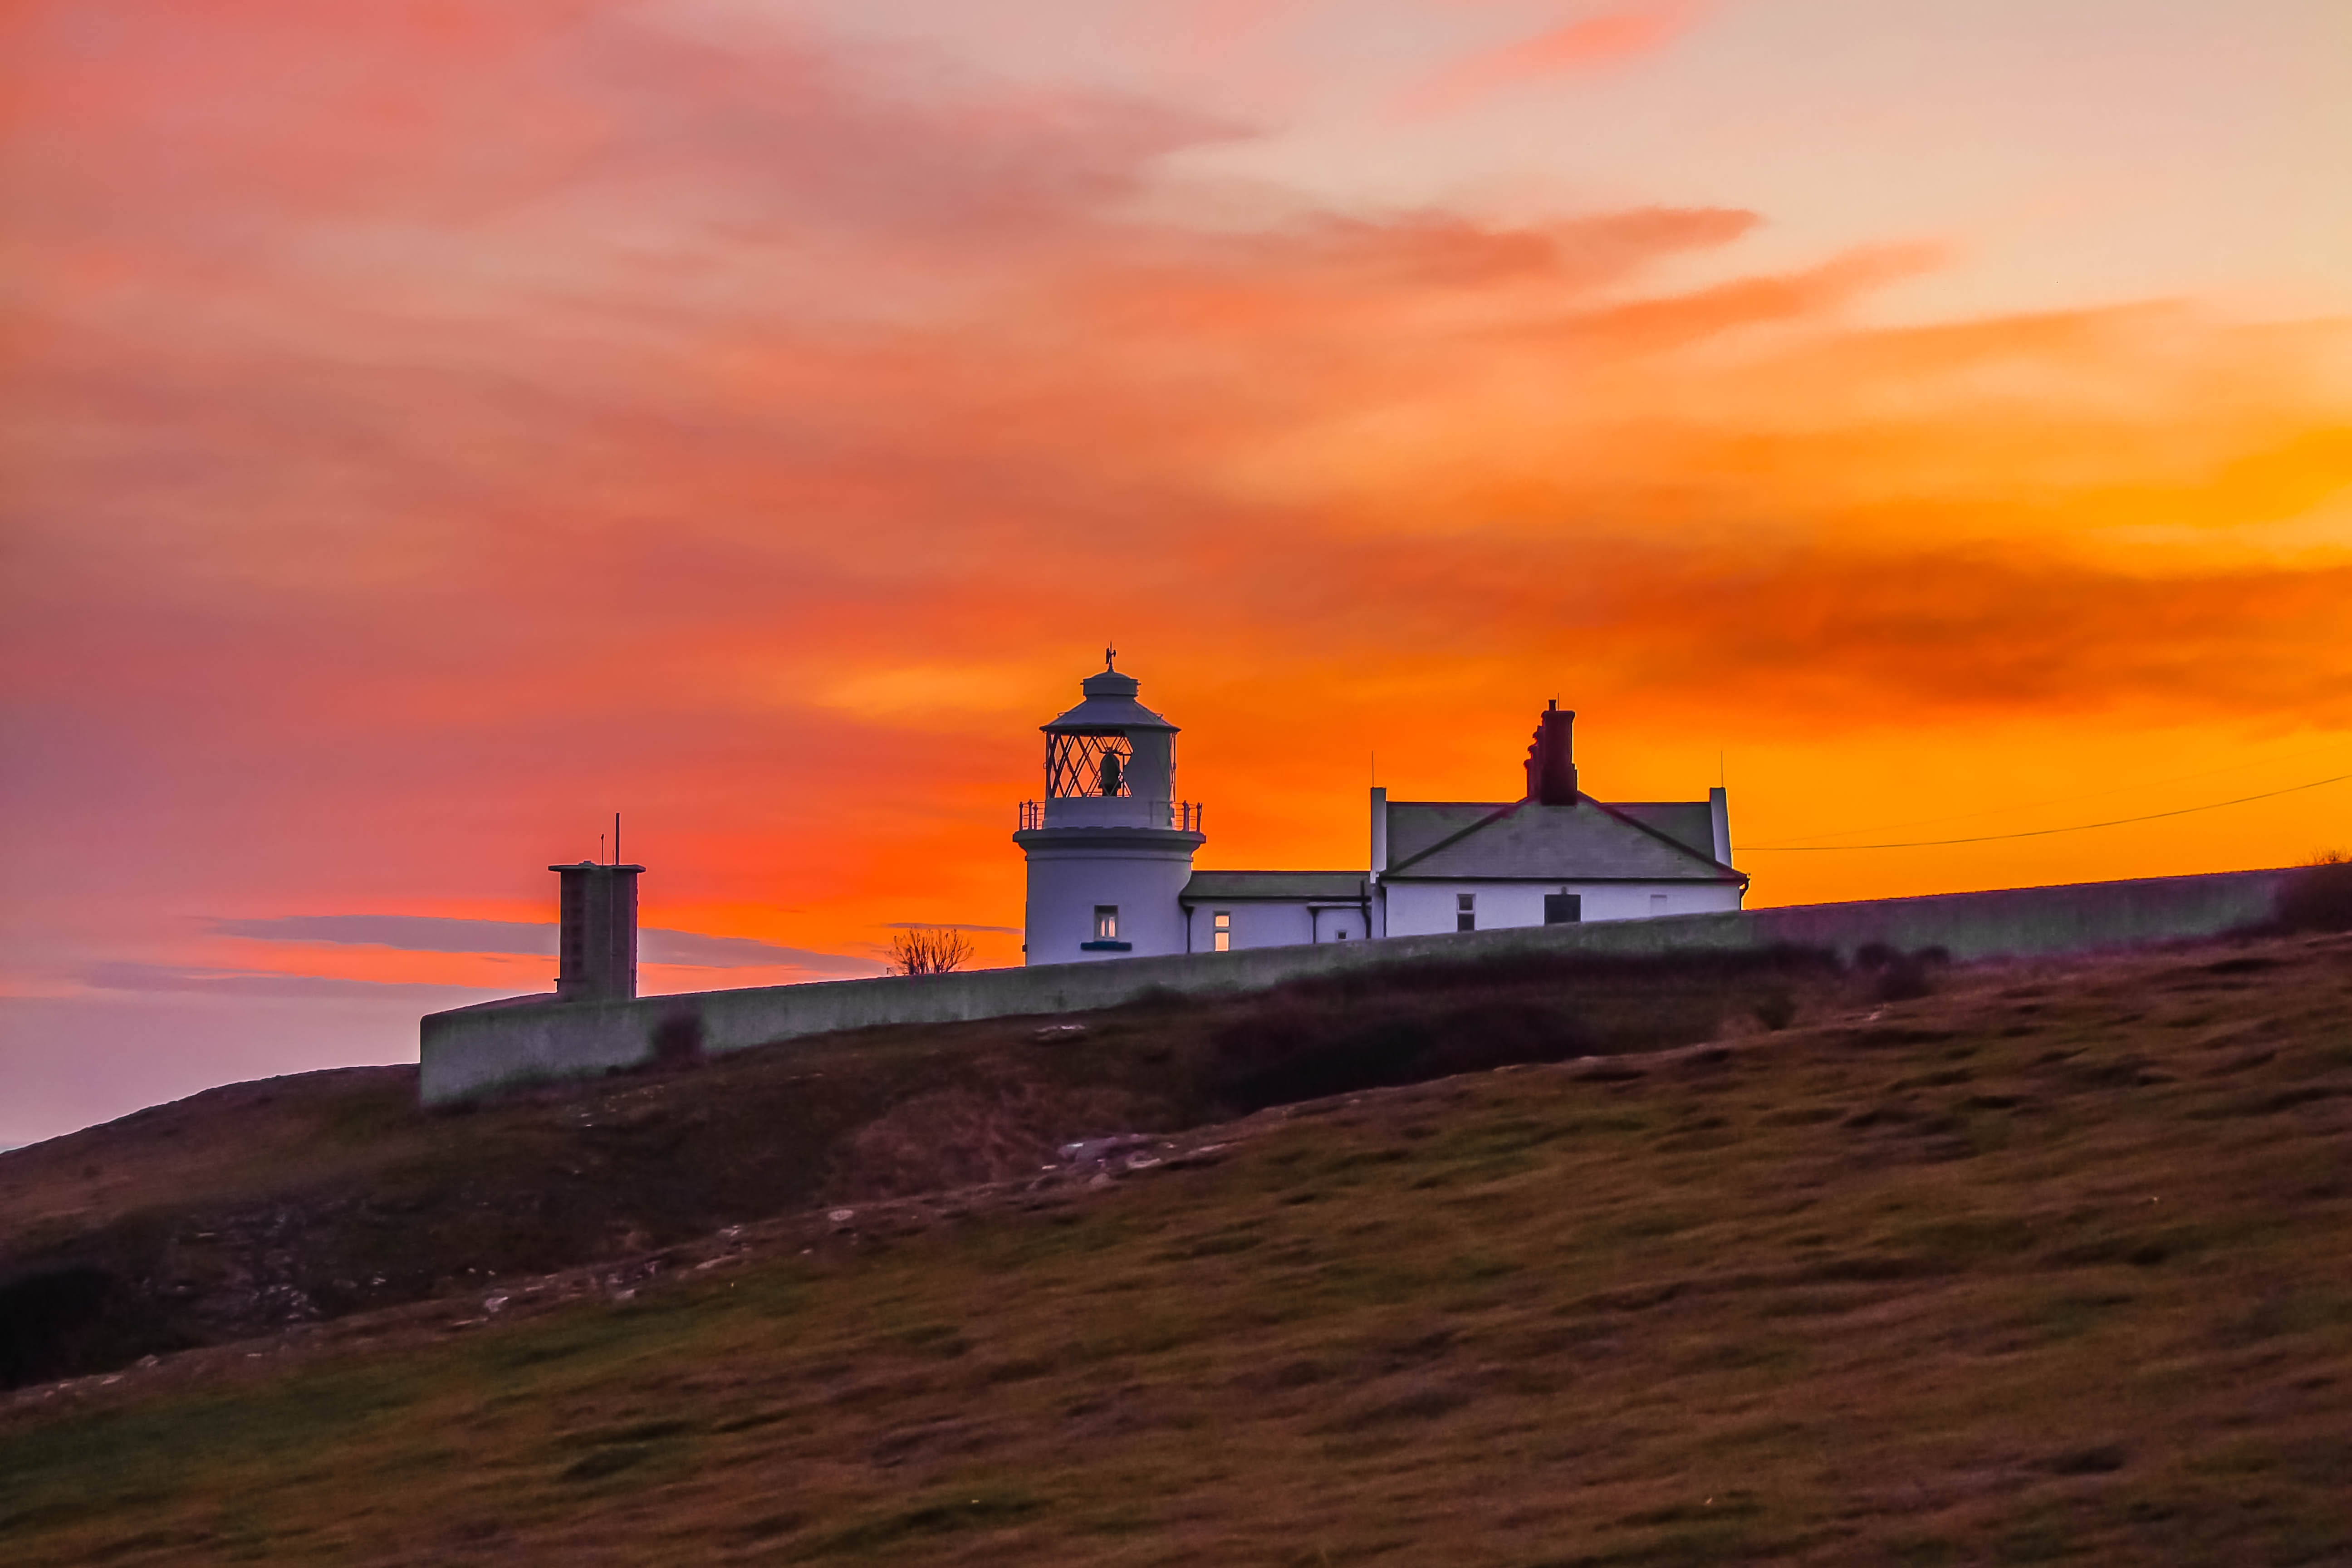
sea, coast, horizon, cloud, lighthouse, sky, sunrise, sunset, morning, dawn, dusk, evening, tower, afterglow, durlston lighthouse